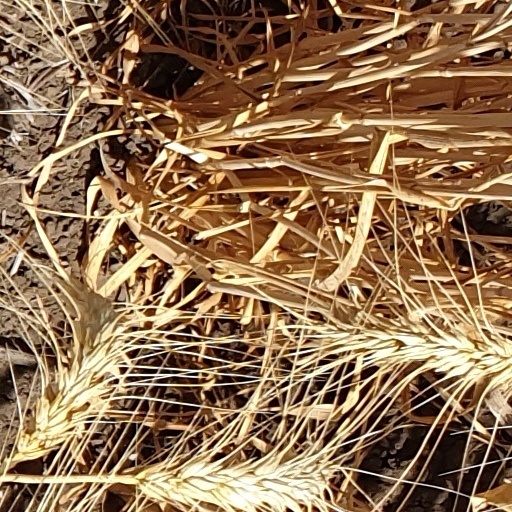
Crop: wheat